Cat Deeley

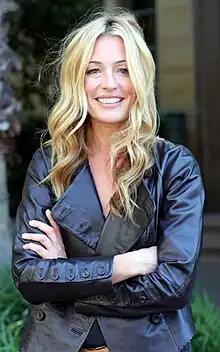
Deeley in 2011

Catherine Elizabeth Deeley (born 23 October 1976) is an English television presenter. She is currently the main co-presenter for ITV's "This Morning", alongside Ben Shephard.